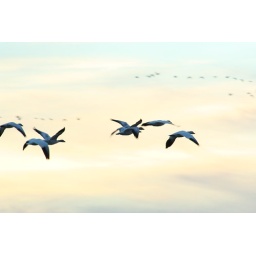
flying in clouds